Xenonauts

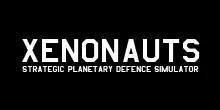
Storefront logo of "Xenonauts"

Xenonauts is a turn-based science fiction video game developed and published as the maiden title of London-based independent game studio Goldhawk Interactive. Inspired by the 1994 game "", gameplay involves the player taking the role of the commander of a clandestine organization known as the Xenonauts, and attempting to defeat an alien invasion of Earth in the alternative history year 1979. The game was released on June 17, 2014 for Microsoft Windows. Ports to Mac OS X and Linux were initially based on the Wine compatibility layer, until native ports became available in September 2015. A sequel, "Xenonauts 2", was released through early access in 2023.